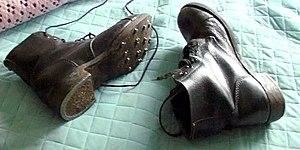
Dans le langage familier, le mot caboche désigne la tête humaine.